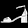
Label: Sandal